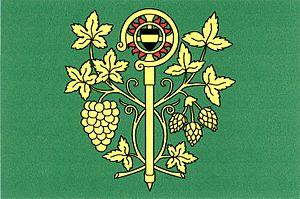
Blšany u Loun est une commune du district de Louny, dans la région d'Ústí nad Labem, en République tchèque. Sa population s'élevait à 327 habitants en 2018.